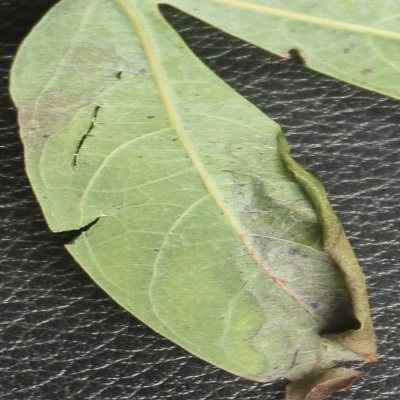
Crop: Cassava
Condition: bacterial blight